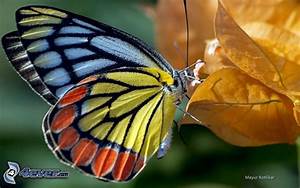
Label: farfalla